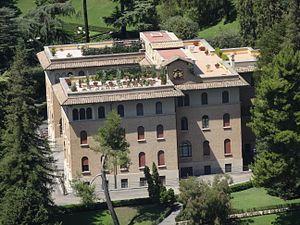
Le Collège pontifical éthiopien est un séminaire de l'Église catholique fondé au Vatican en 1481 pour la formation des jeunes aspirants à la prêtrise provenant de l'Éthiopie et l'Erythrée.